Financial District, Toronto

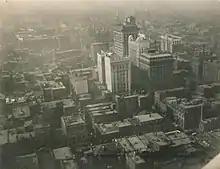
The Financial District from the air, 1920.

Of the Big Five banks, only CIBC and Toronto-Dominion Bank (including the banks existing before mergers) had full head offices in Toronto: